Kastamonu

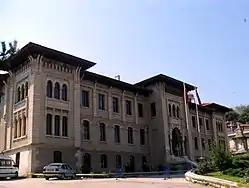
Governor's historical office

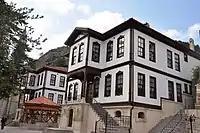
Kastamonu old Ottoman houses

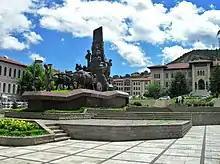
Kastamonu Republic Monument

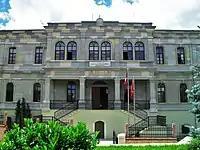
Kastamonu University

According to the first view, it should be considered that the name Kastamonu is Turkishized from the name Paphlagonía [Greek "land of Paphlagon (people)"]. The region covering the West Black Sea and Central Black Sea regions was called Paphlagonia before the Turks. Today, Kastamonu, Sinop, Bartın, Çankırı and Karabük are located in this region, while parts of Çorum, Bolu, Zonguldak and Samsun provinces remain within the region. The Paphlagonians, who dominated this region in 1000 BC, gave their name to this geography.